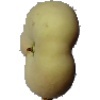
Label: peach_flat